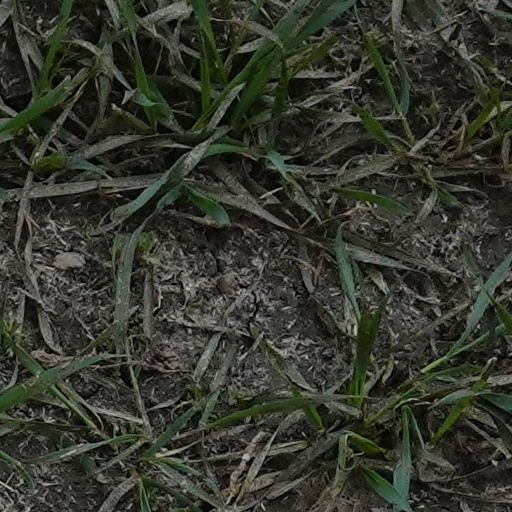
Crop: wheat